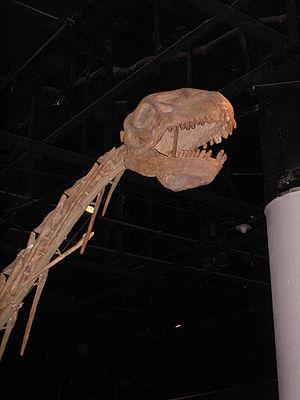
La formation de Dashanpu est une formation géologique chinoise d'âge Jurassique moyen, soit il y a entre 174,1 ± 1,0 et 163,5 ± 1,0 Ma. Cette formation est célèbre pour les fossiles qu'elle renferme et, en particulier, ses dinosaures.
Datousaurus est un genre éteint de dinosaures sauropodes du Jurassique moyen retrouvé dans la sous-formation géologique de Shaximiao, correspondant à la partie supérieure de la formation de Dashanpu, près de la petite ville du même nom, Dashanpu, Zigong.